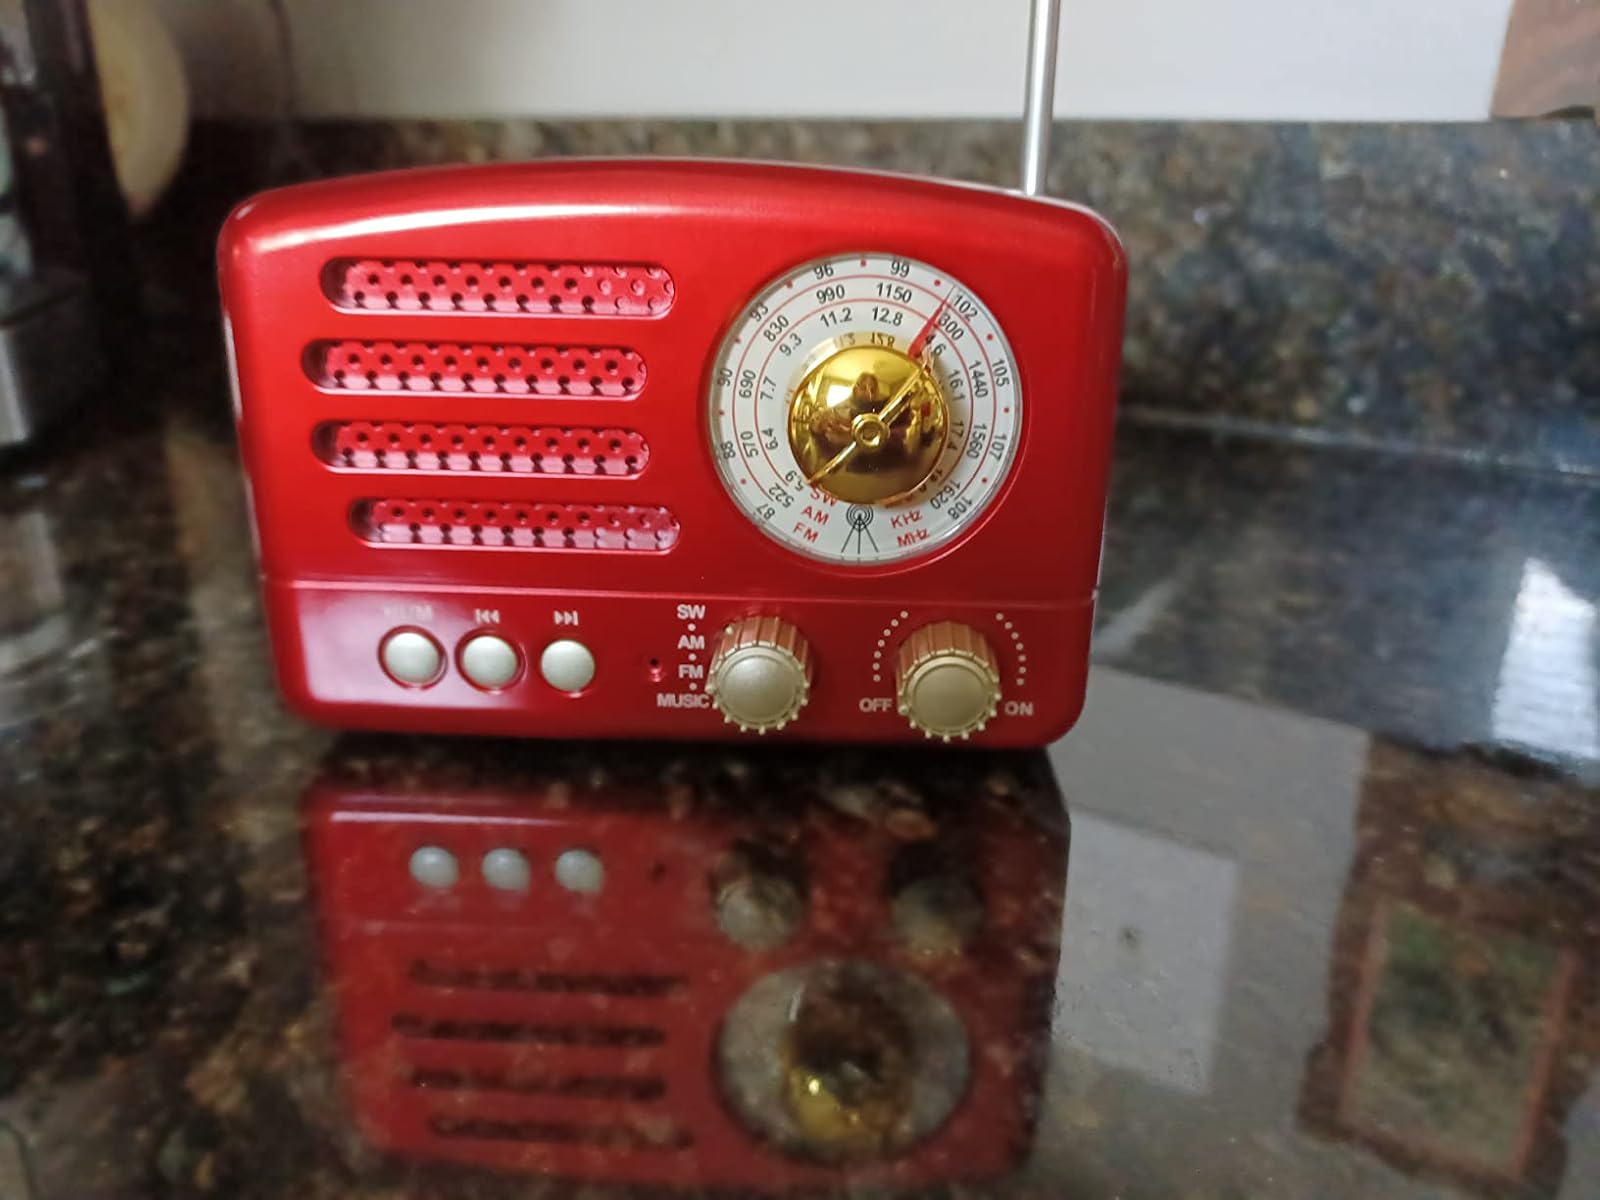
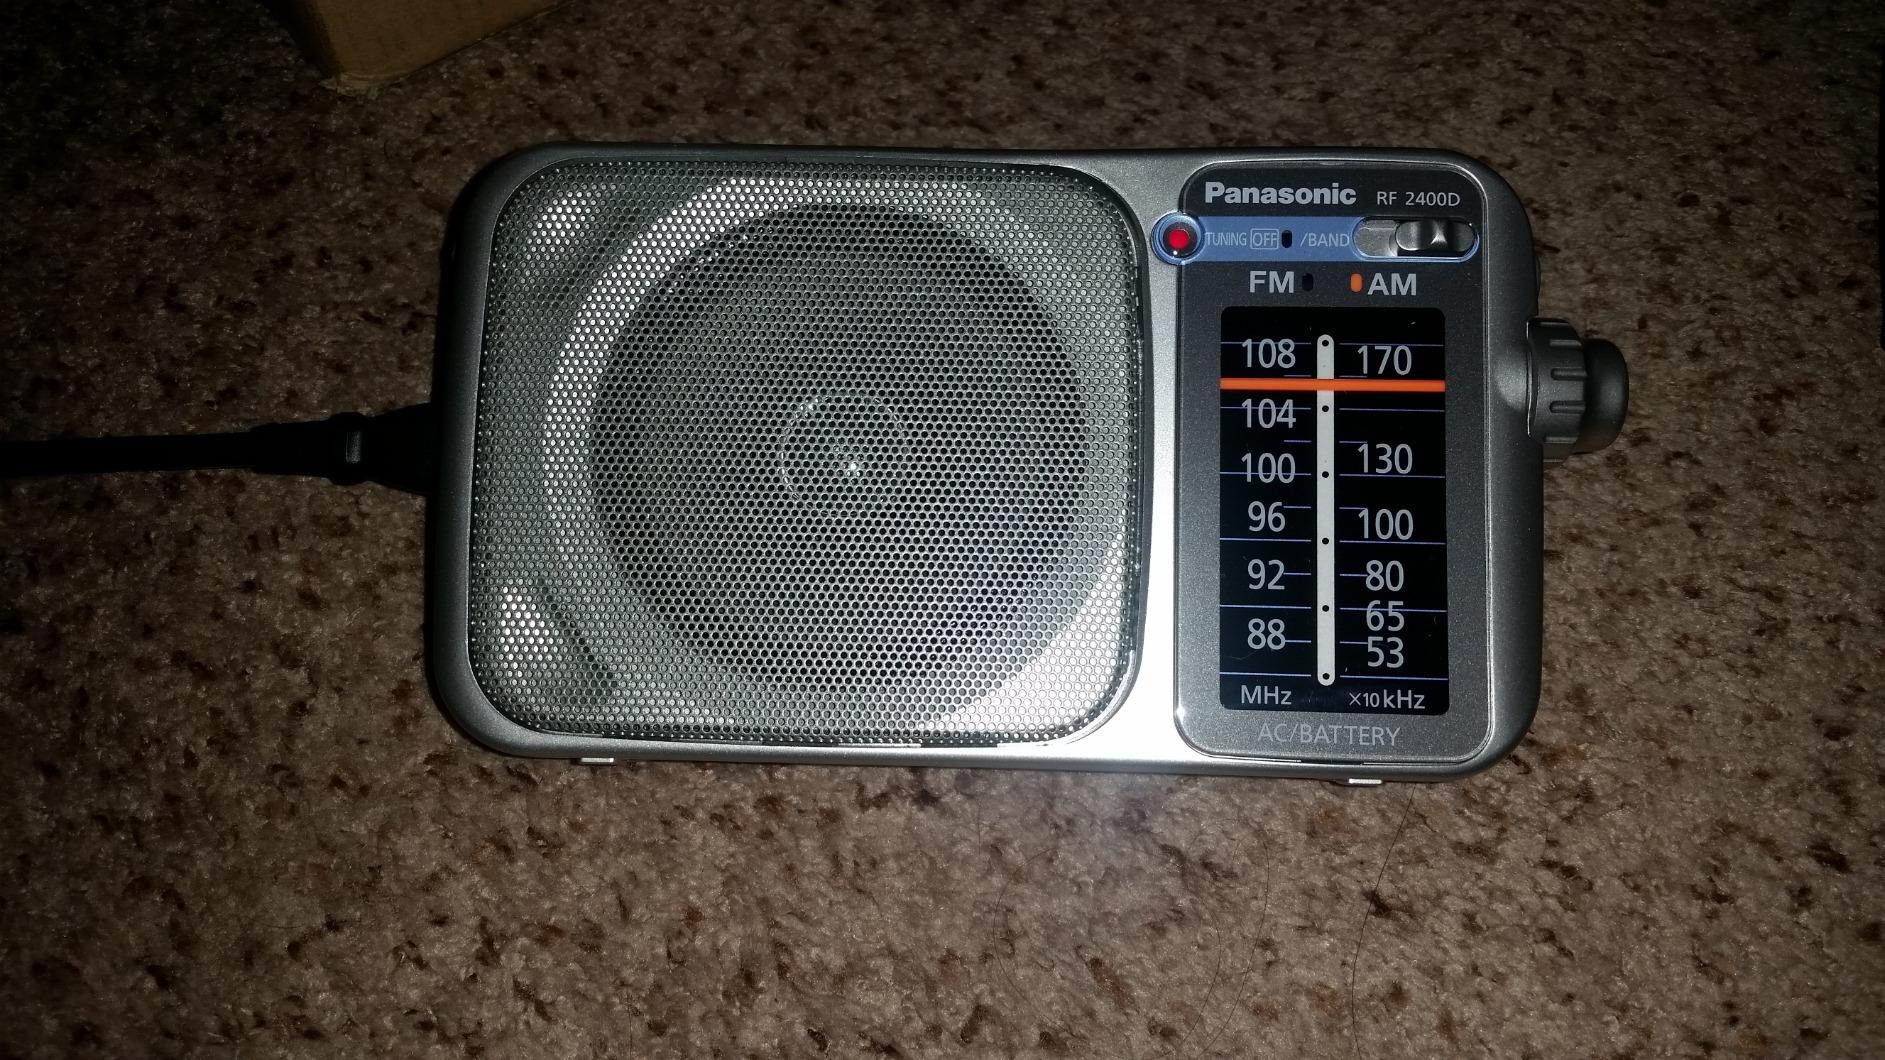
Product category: radio
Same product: no